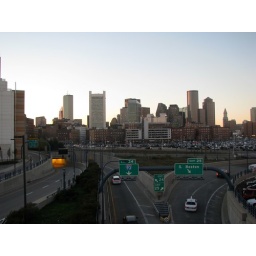
That white car under the exit sign was running from the cops